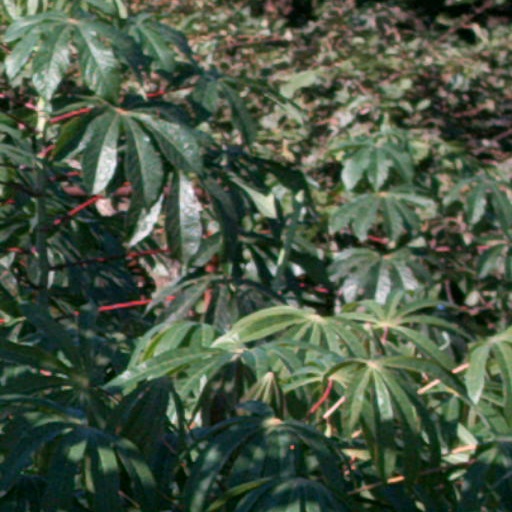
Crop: cassava